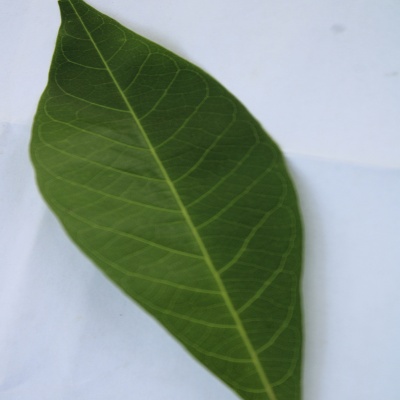
Crop: Cassava
Condition: healthy